Divine Comedy Illustrated by Botticelli

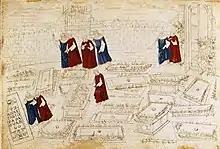
"Inferno" X, with just Dante (in red) and Virgil (in blue) coloured.

Each page was first drawn with a metal stylus, leaving lines that are now very faint. There are numerous changes evident, which are easy to make in this technique. The next stage was to go over these lines with a pen and black or brown ink. Most of the pages were not taken beyond these stages, which are often found together on a page, with only some areas inked over. Other pages have not yet been inked at all. Only four pages fully received the final stage of colouring in tempera, though others are part-coloured, usually just the main figures. It has been argued that Botticelli, or his patron, came to prefer the uncoloured drawings, and deliberately left the rest, but this is not accepted by most scholars.